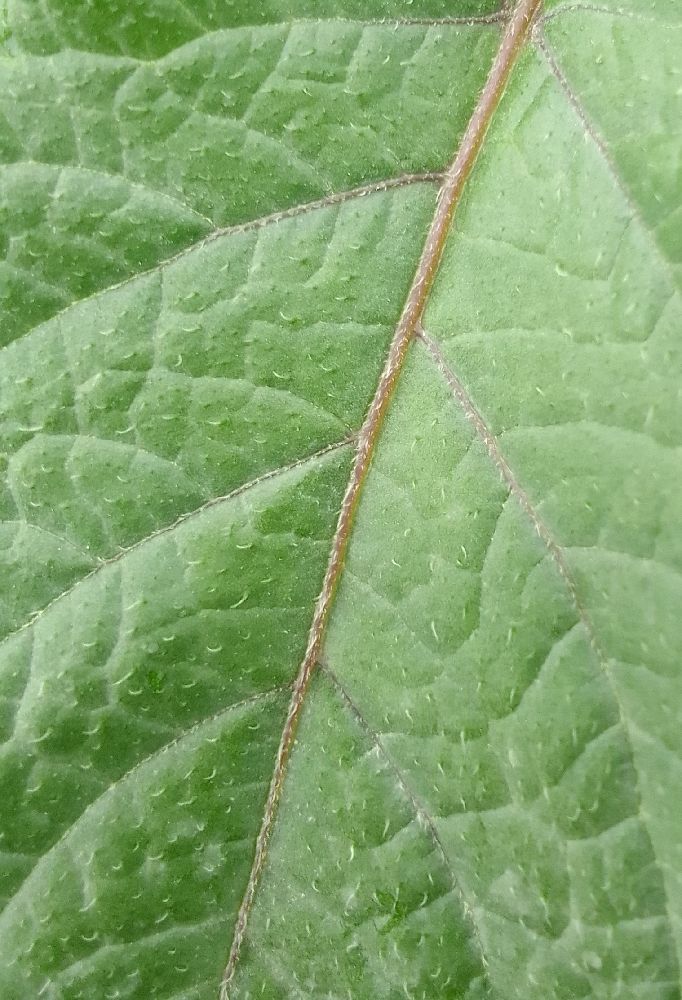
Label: Healthy